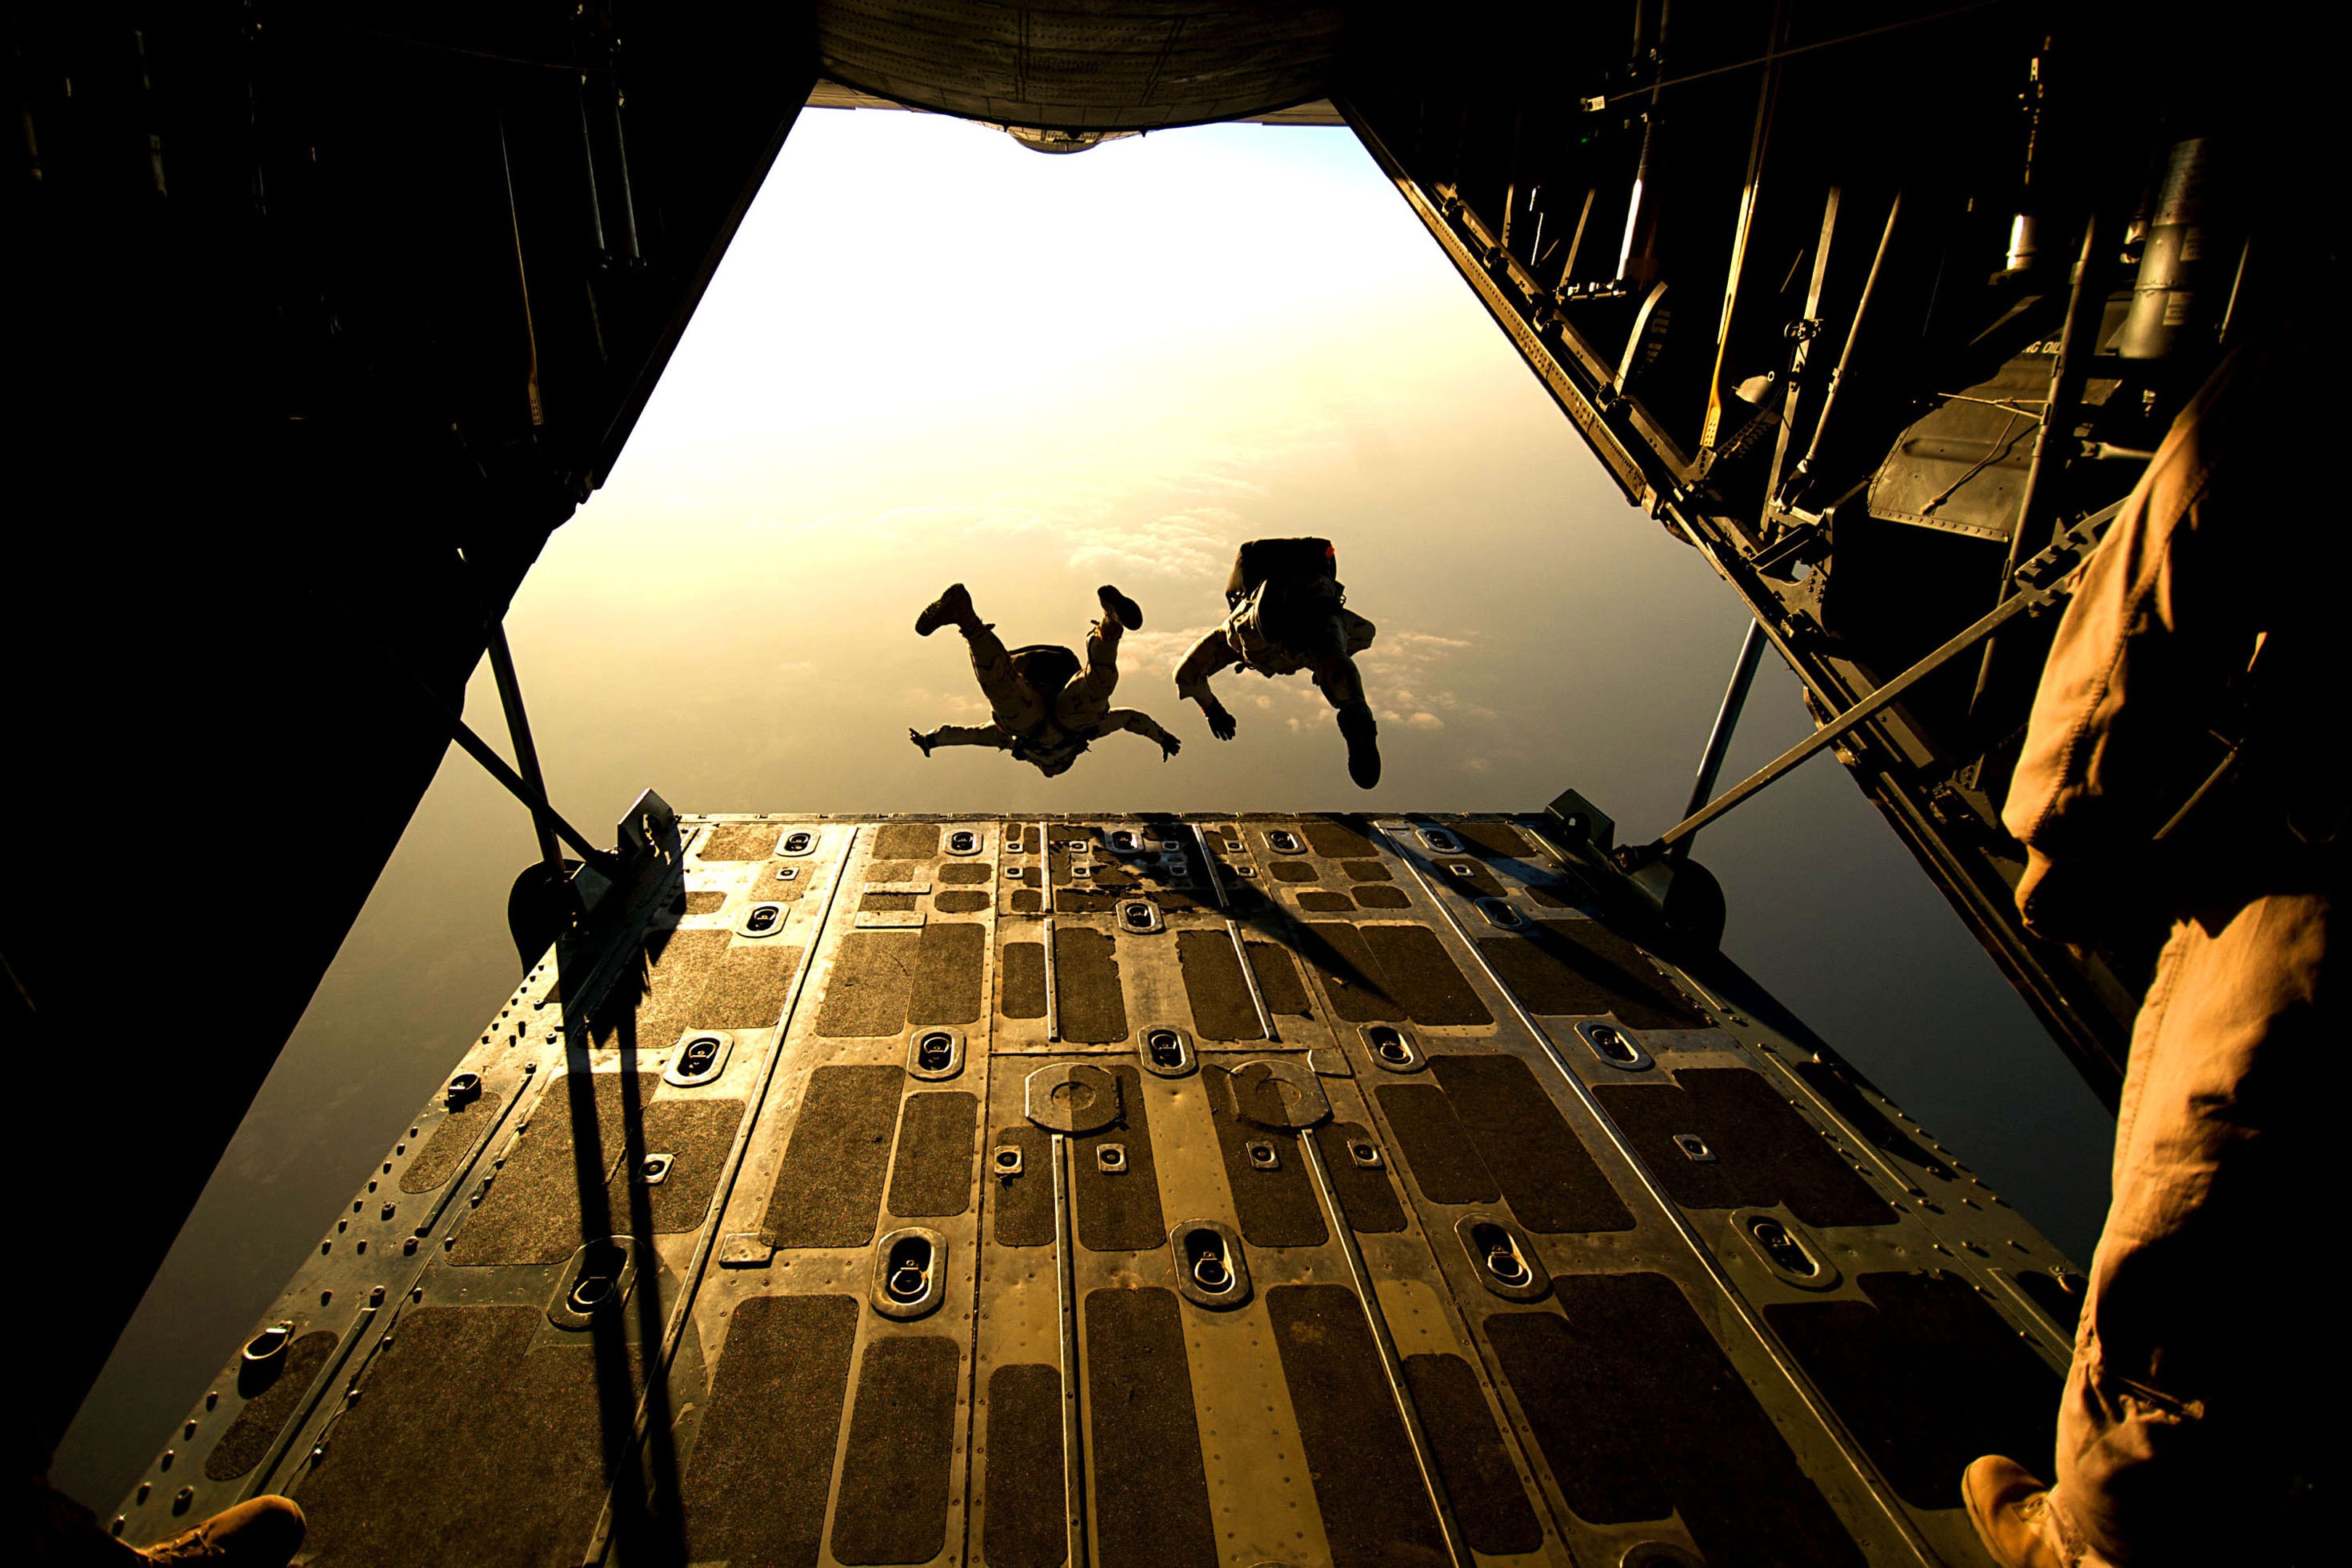
light, night, sunlight, plane, evening, darkness, lighting, skydiving, art, stage, shape, parachuting, free fall, skydivers, parachutists, cargo door